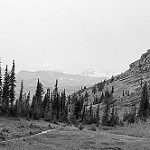
Label: B & W